The Desert Song

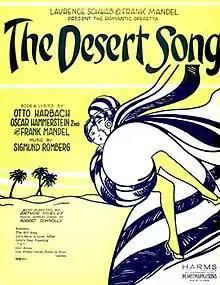
Original Sheet Music (cropped)

The Desert Song is an operetta with music by Sigmund Romberg and book and lyrics by Oscar Hammerstein II, Otto Harbach and Frank Mandel. It was inspired by the 1925 uprising of the Riffs, a group of Berber fighters, against French colonial rule in Morocco. It was also inspired by stories of Lawrence of Arabia aiding native guerrillas. Many tales romanticizing Saharan North Africa were in vogue, including "Beau Geste" and "The Son of the Sheik".